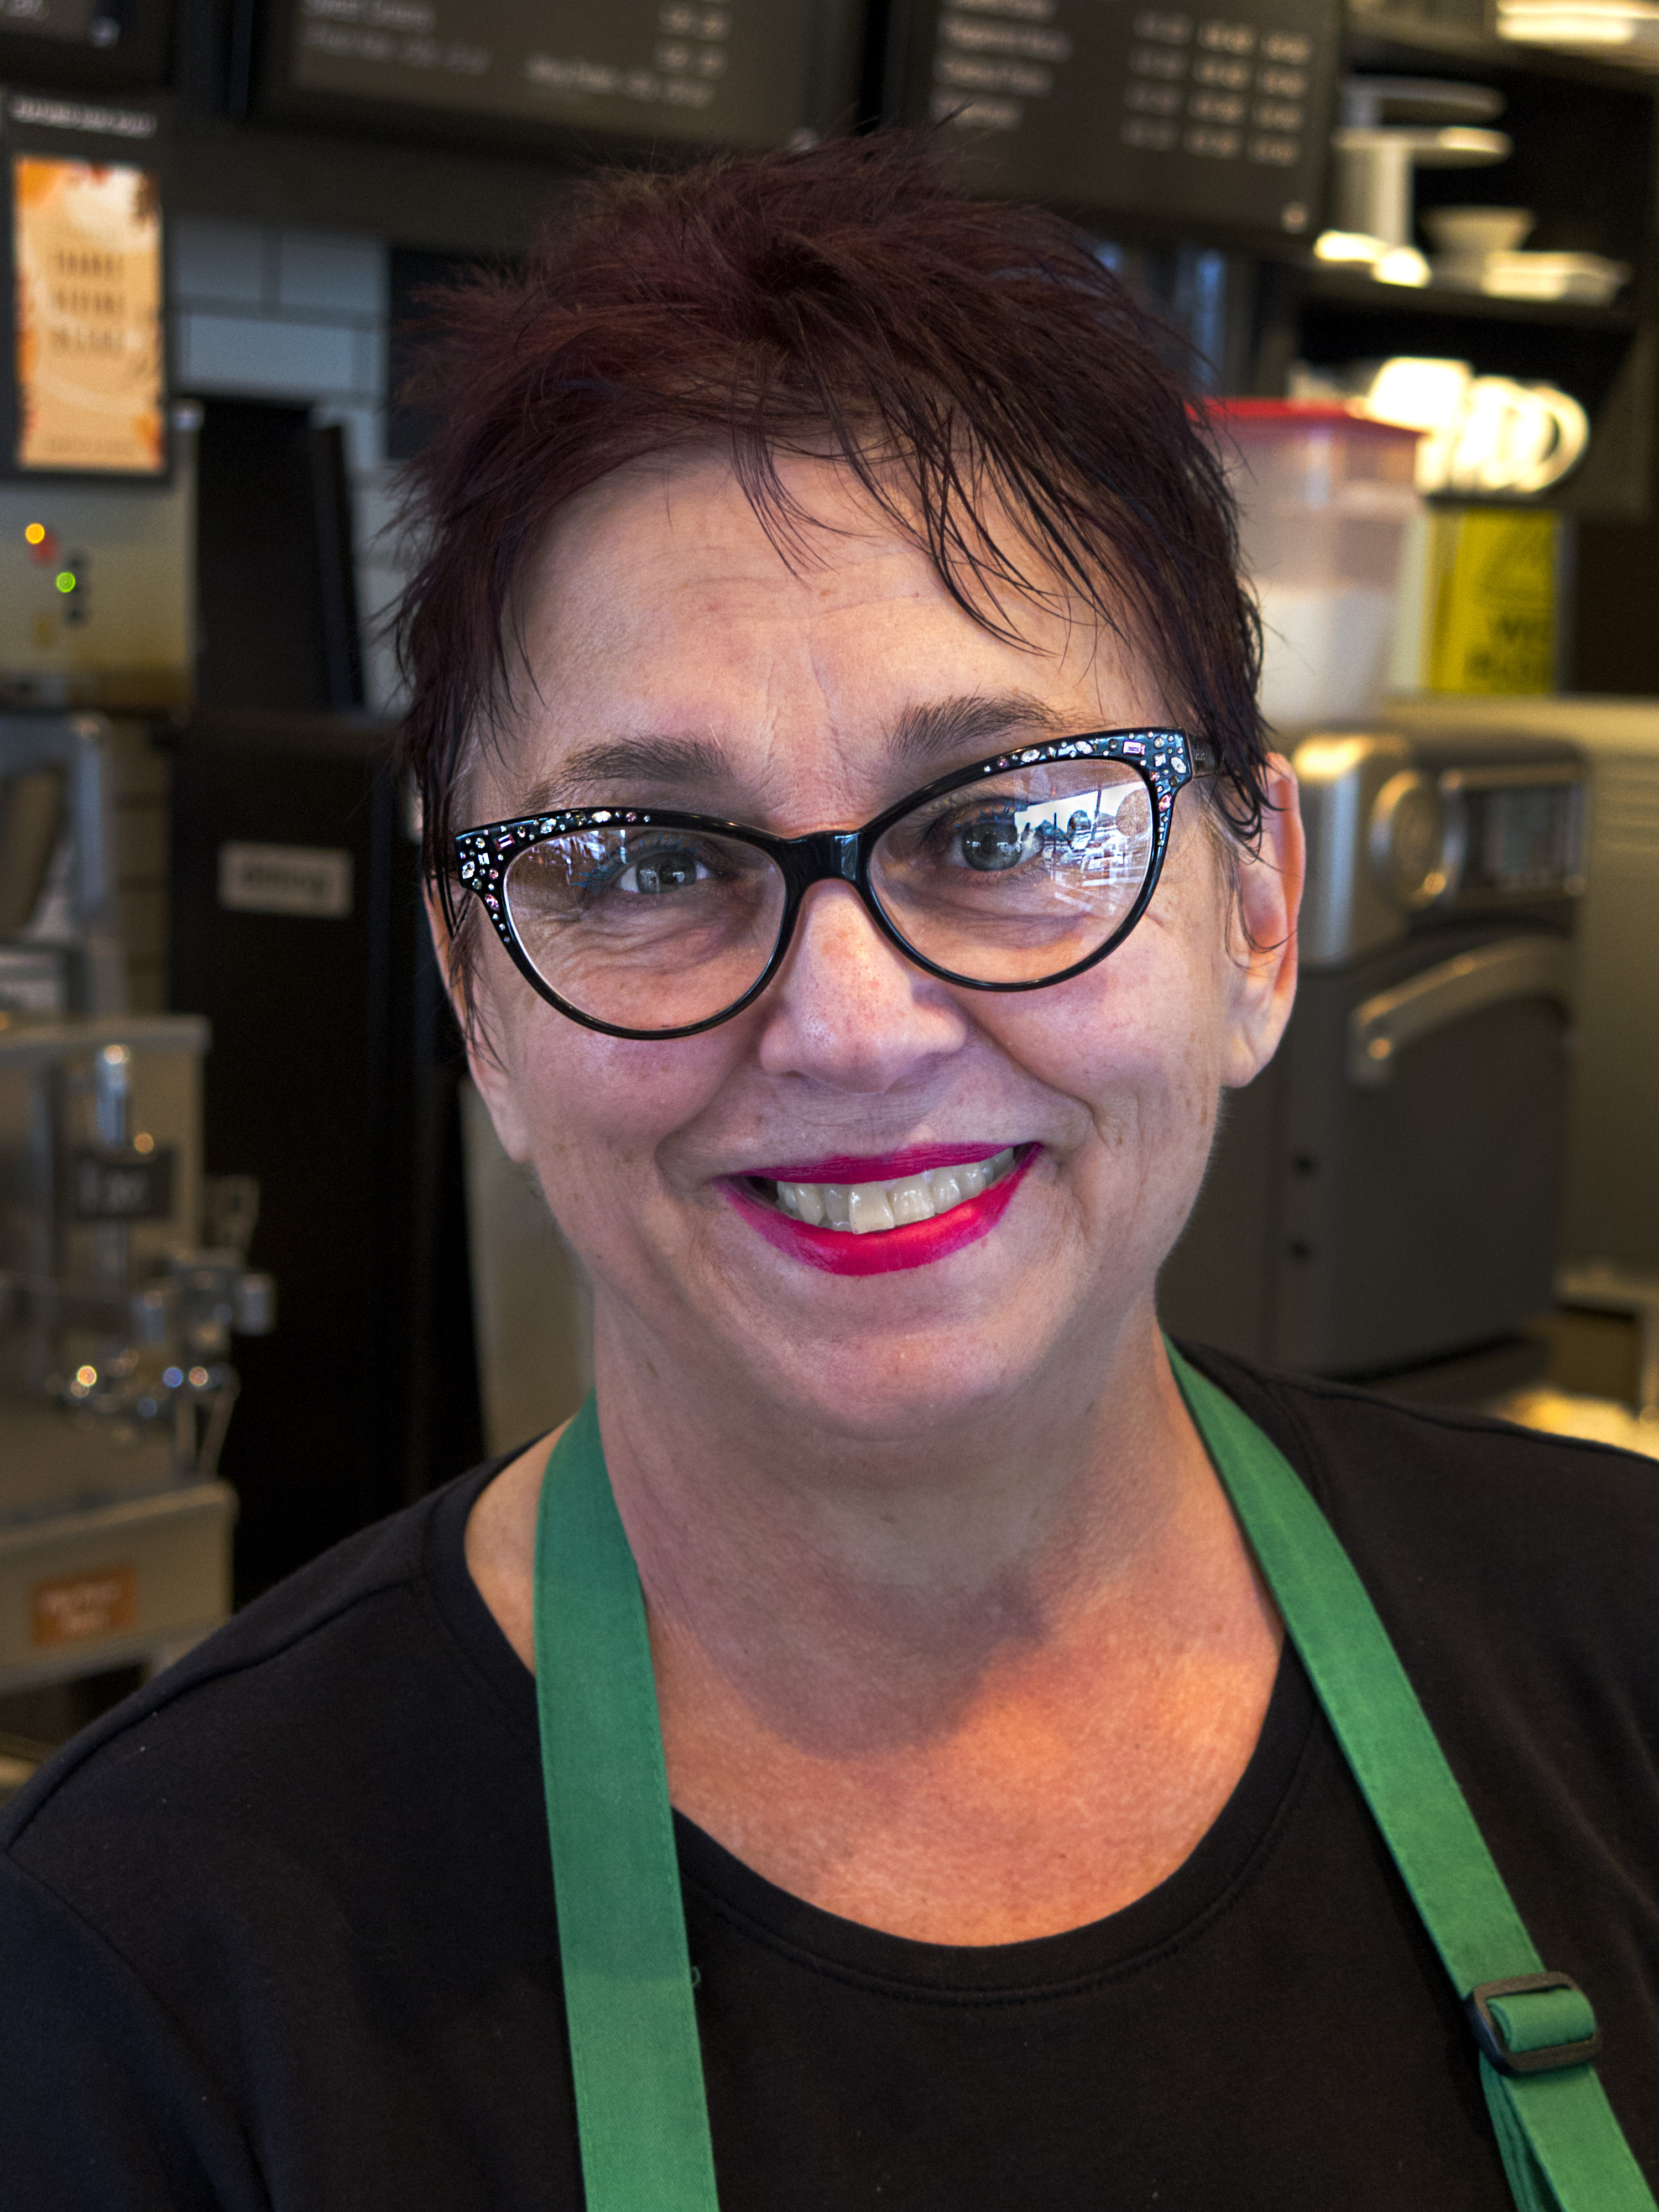
woman, hair, portrait, color, smile, face, starbucks, eye, glasses, head, eyewear, barista, facial hair, vision care